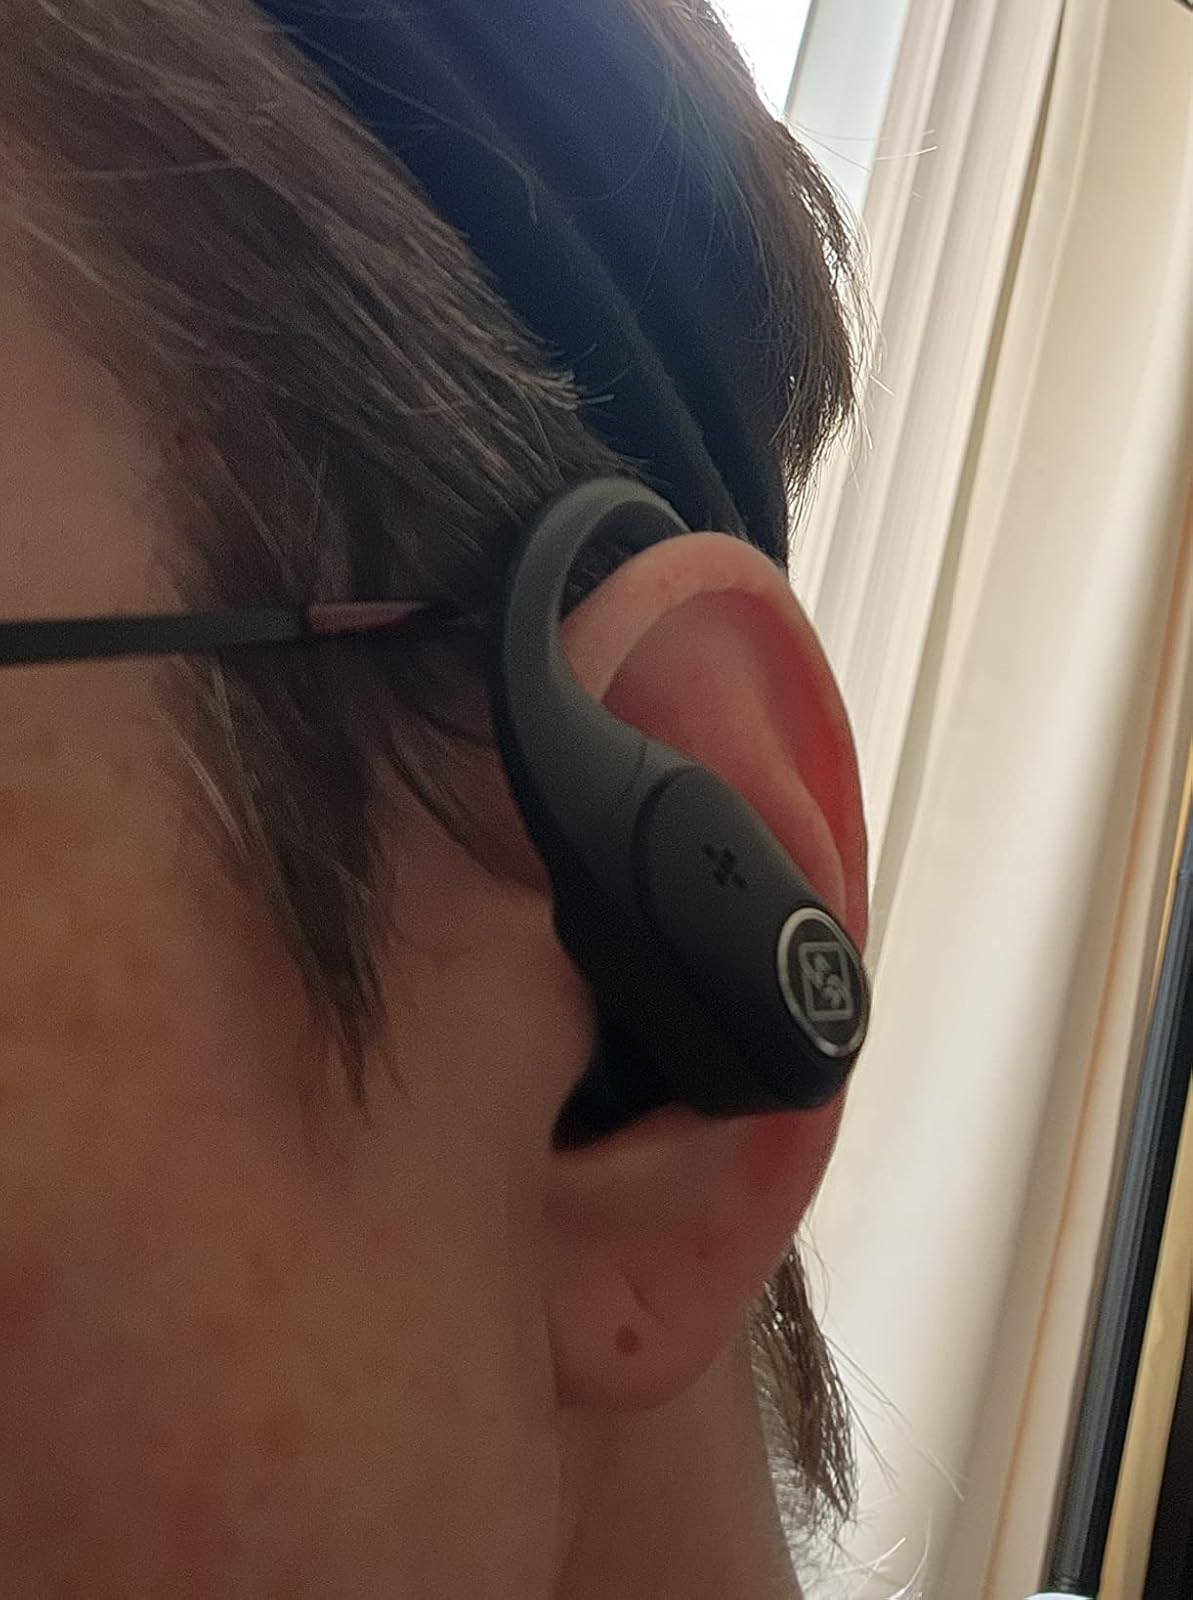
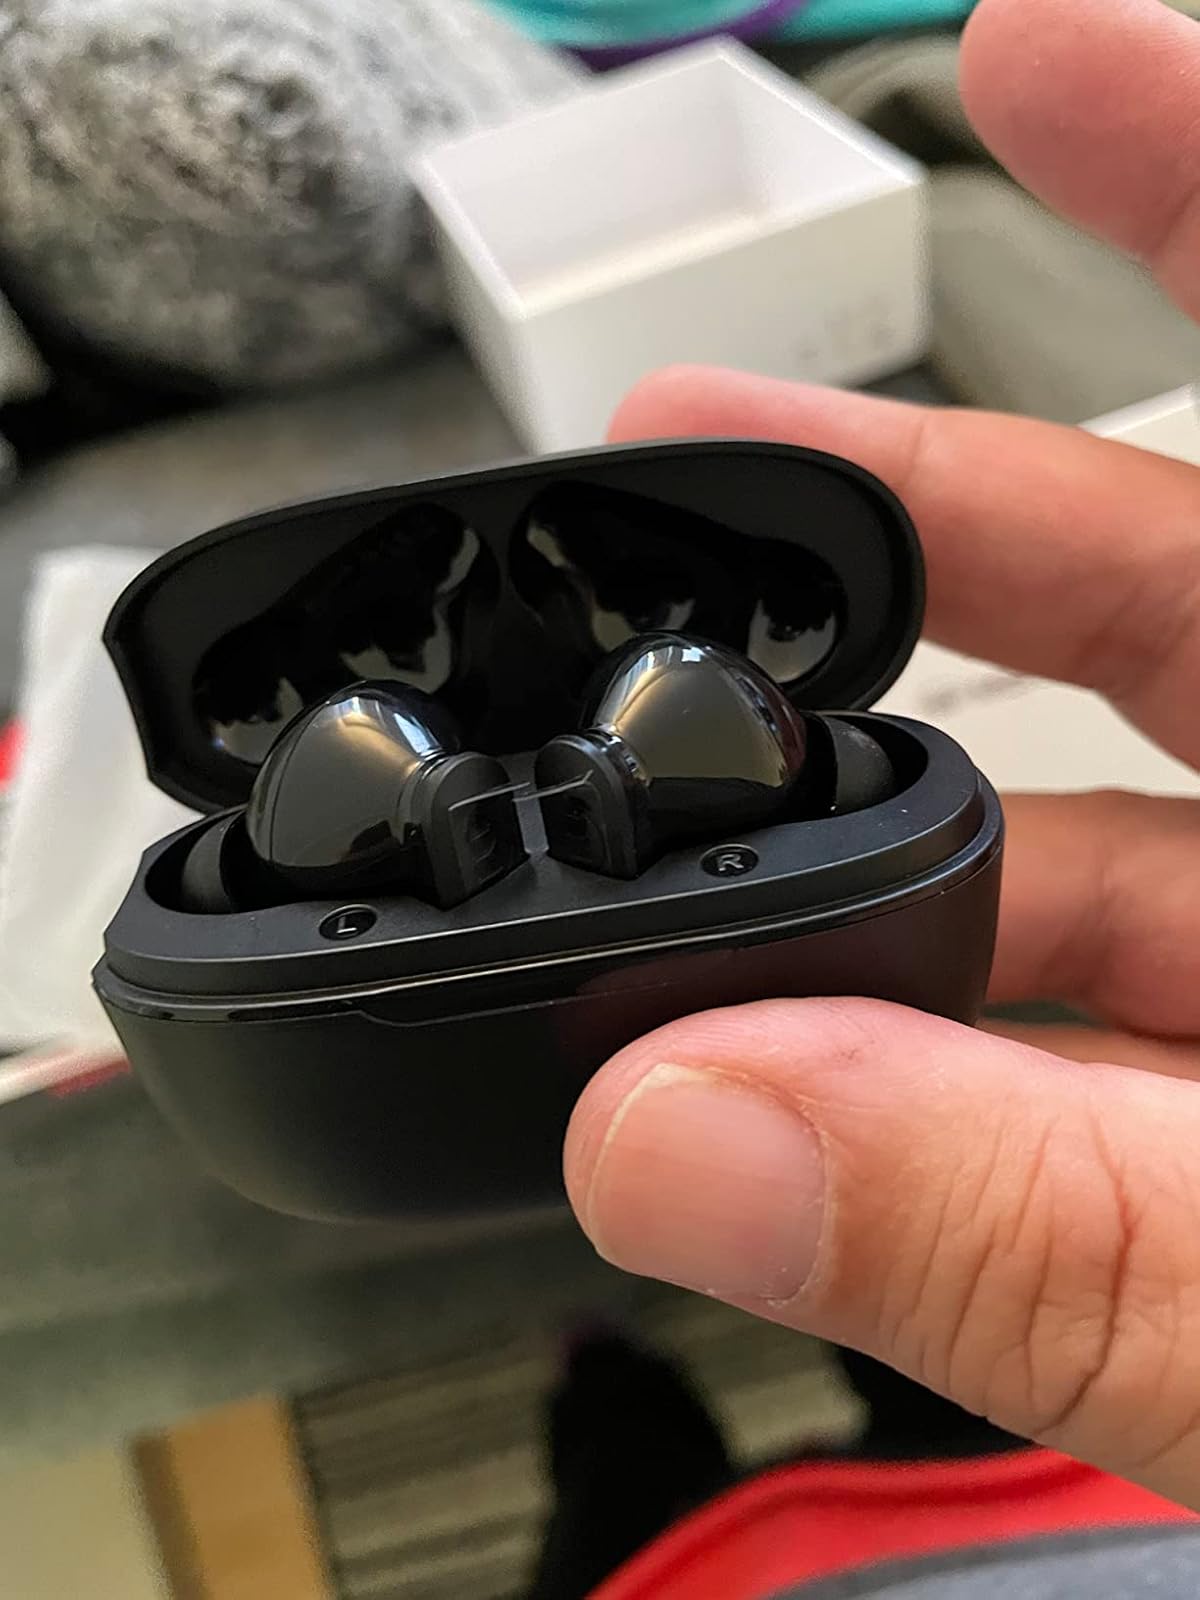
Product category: earbuds
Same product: no